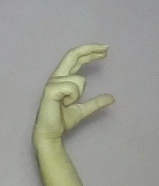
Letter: thal